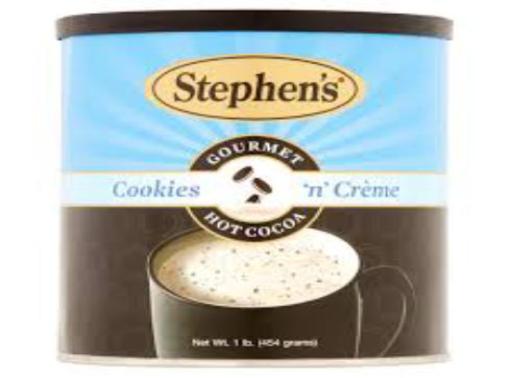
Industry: Food